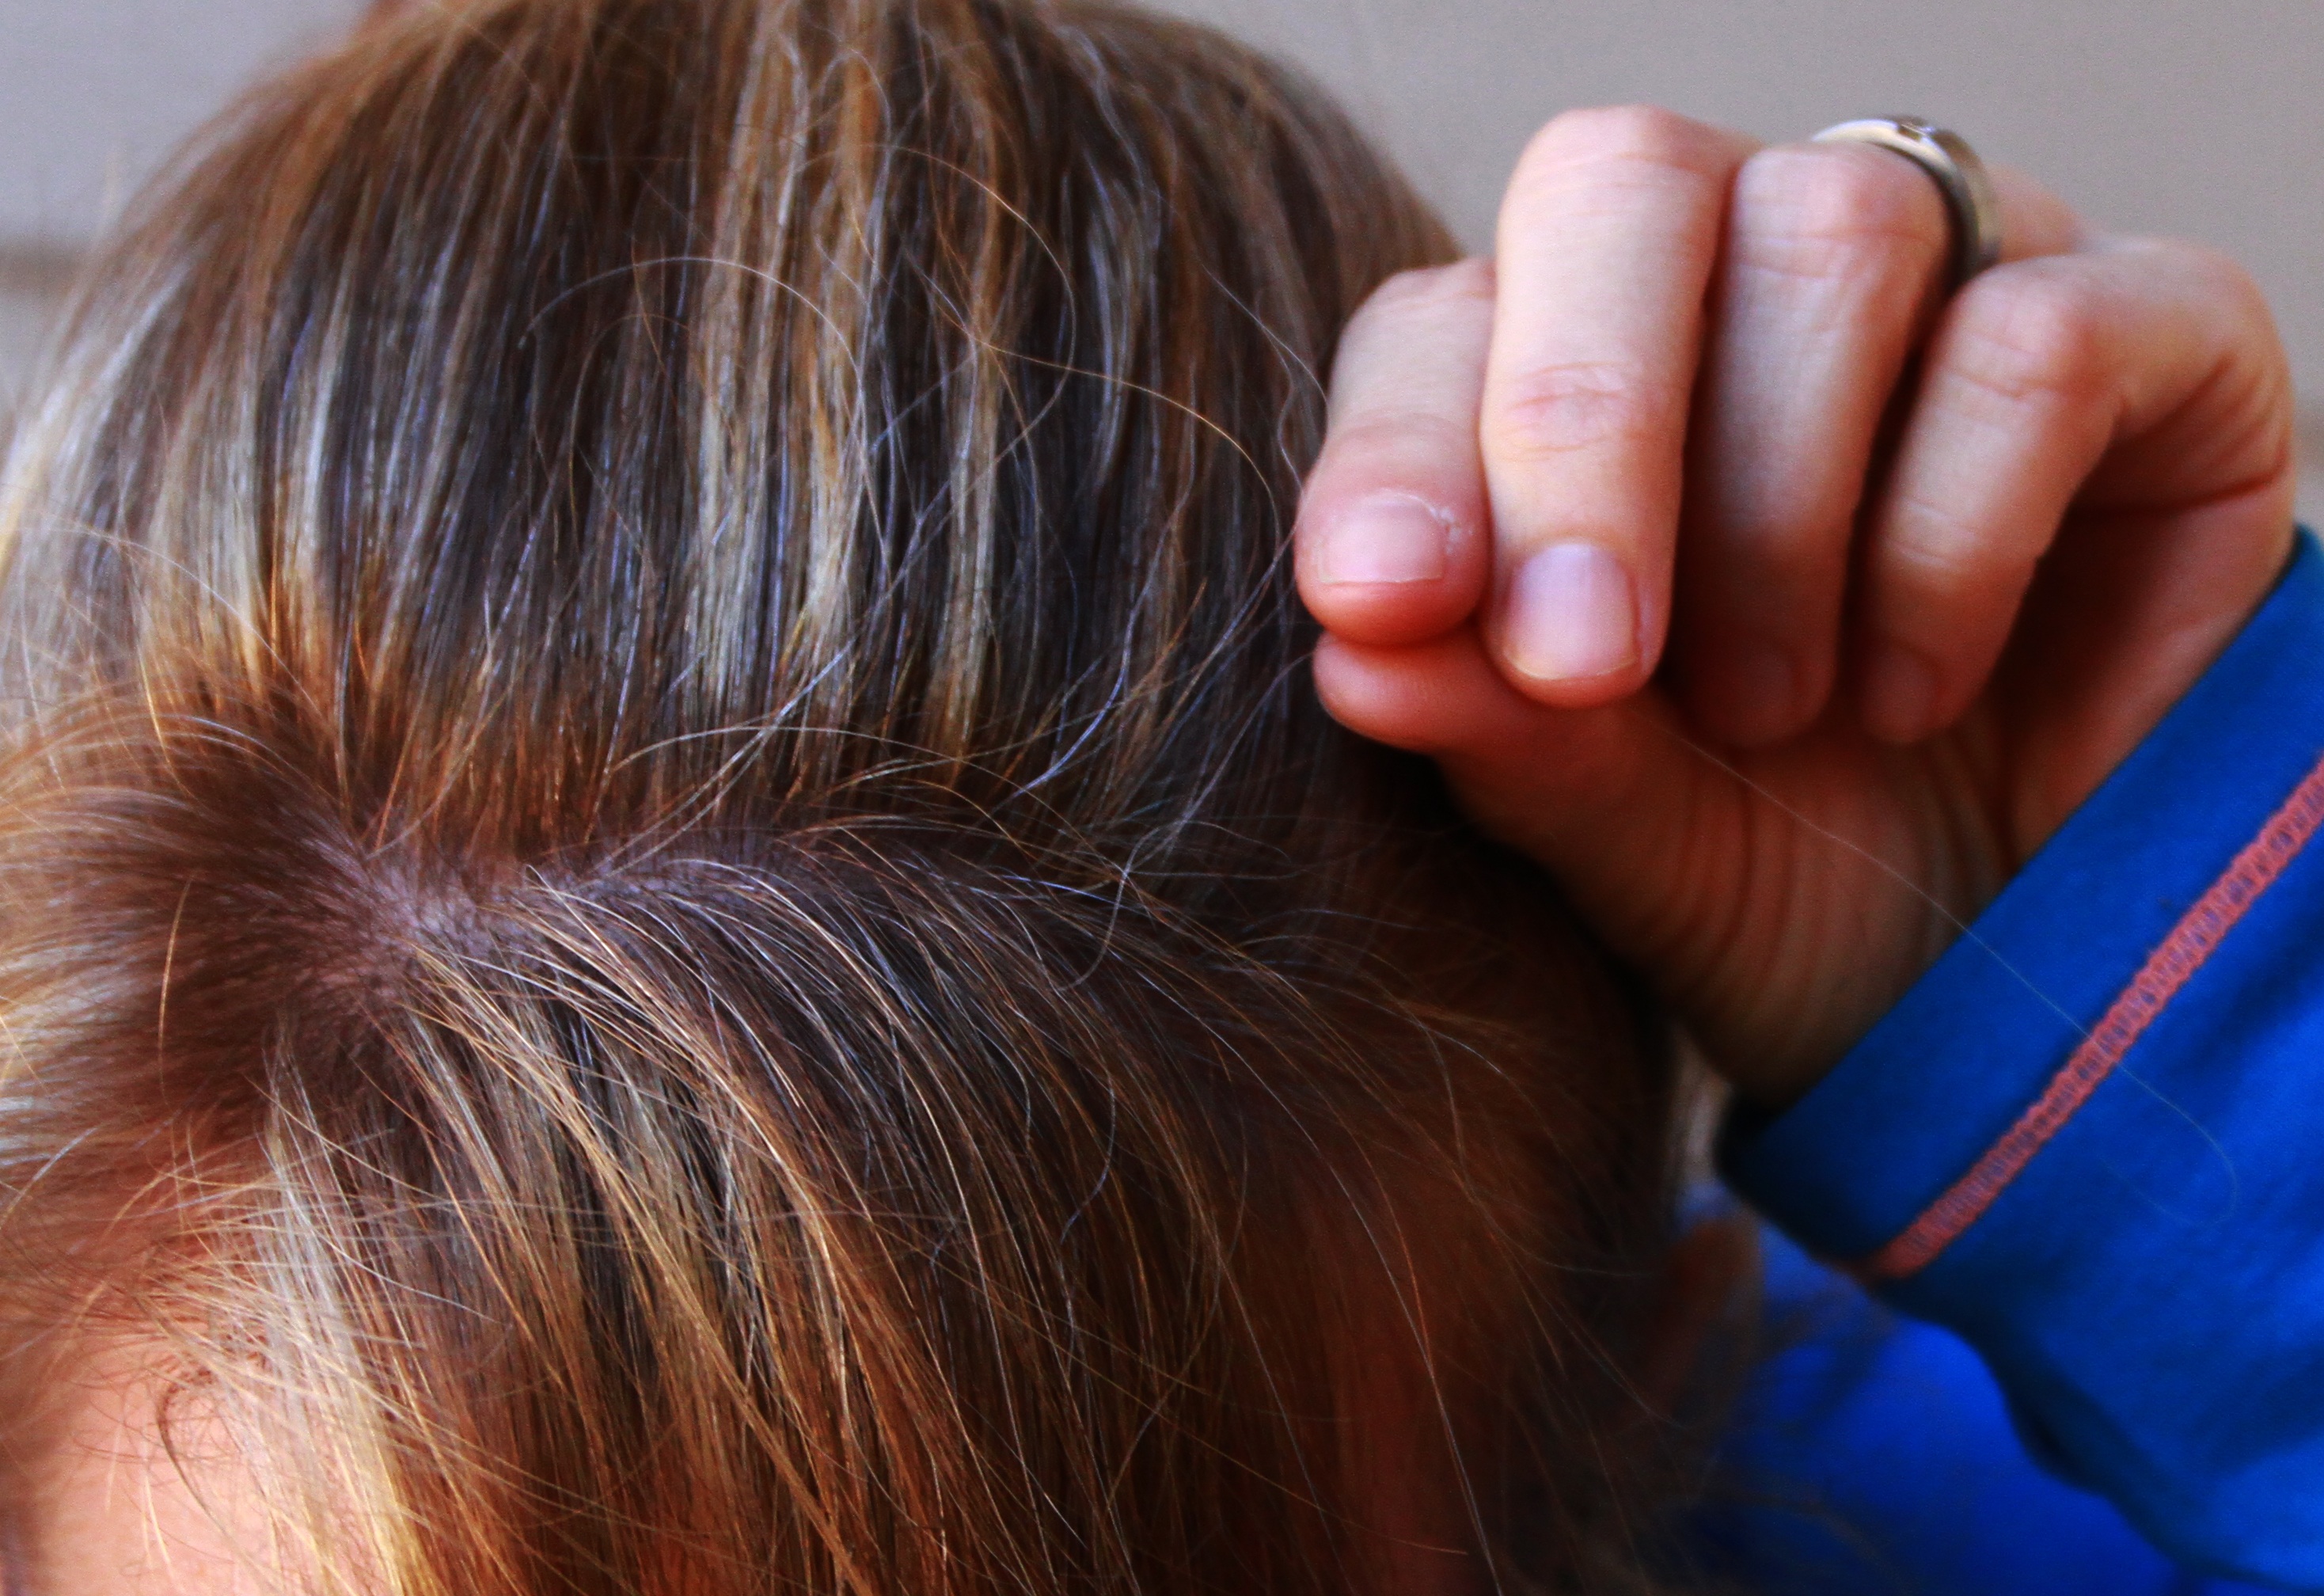
hand, woman, hair, old, female, color, ear, hairstyle, mouth, long hair, close up, human body, caucasian, face, 40s, nose, eye, head, skin, age, aging, organ, older, highlights, gray hair, grey hair, signs of aging, blond hair, plucking hair, first gray hair, middle aged, fifties, brown hair, sense, hair coloring